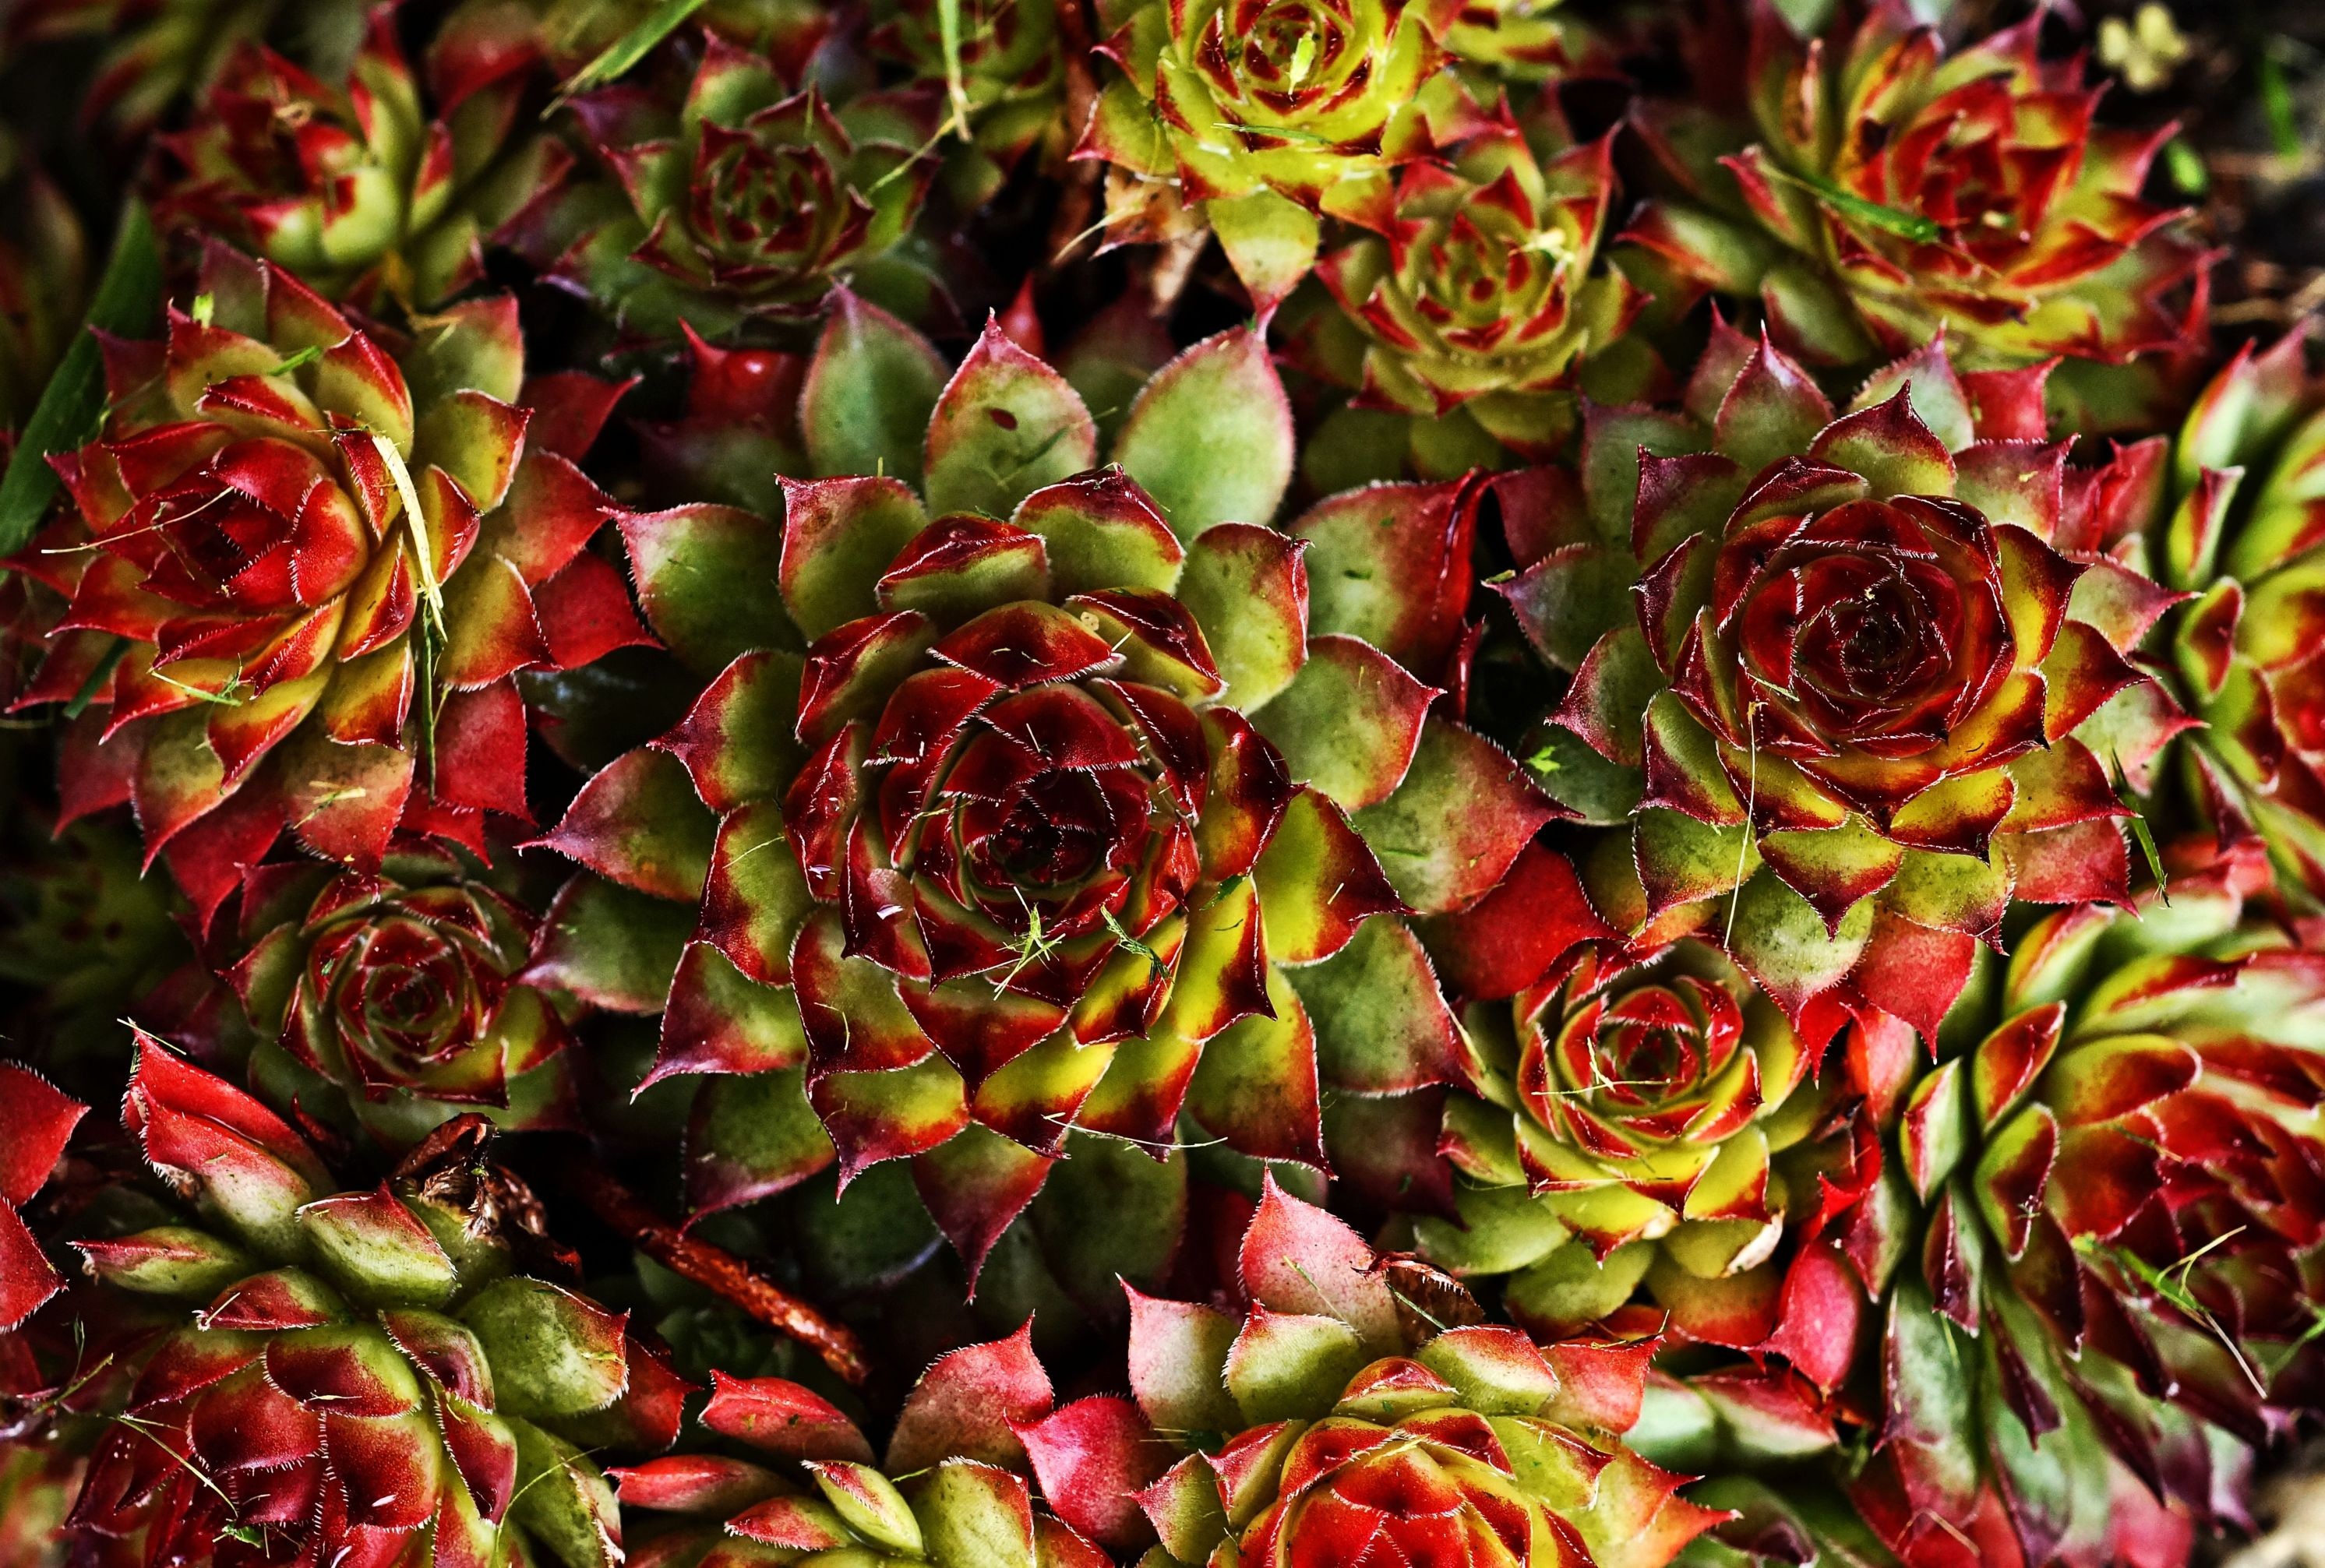
structure, plant, flower, petal, food, green, red, produce, botany, succulent, flora, thistle, exotic, floristry, succulents, flowering plant, daisy family, thick sheet greenhouse, floral design, land plant, flower arranging